Louis Gordon Hamersley

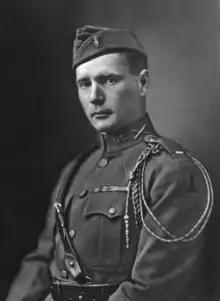

Louis Gordon Hamersley (July 20, 1892 – June 2, 1942) was an American sportsman, piloting and racing boats, and real estate investor.